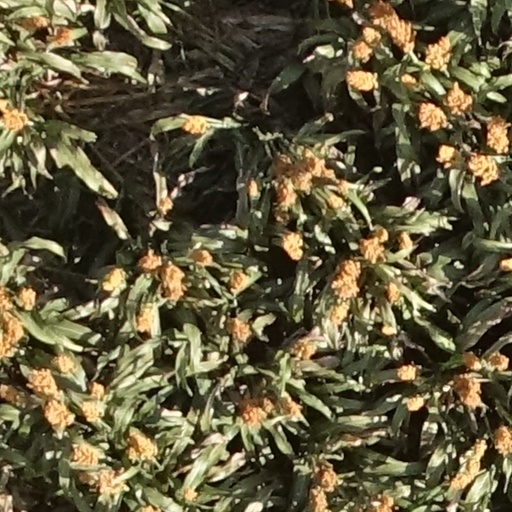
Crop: sorghum